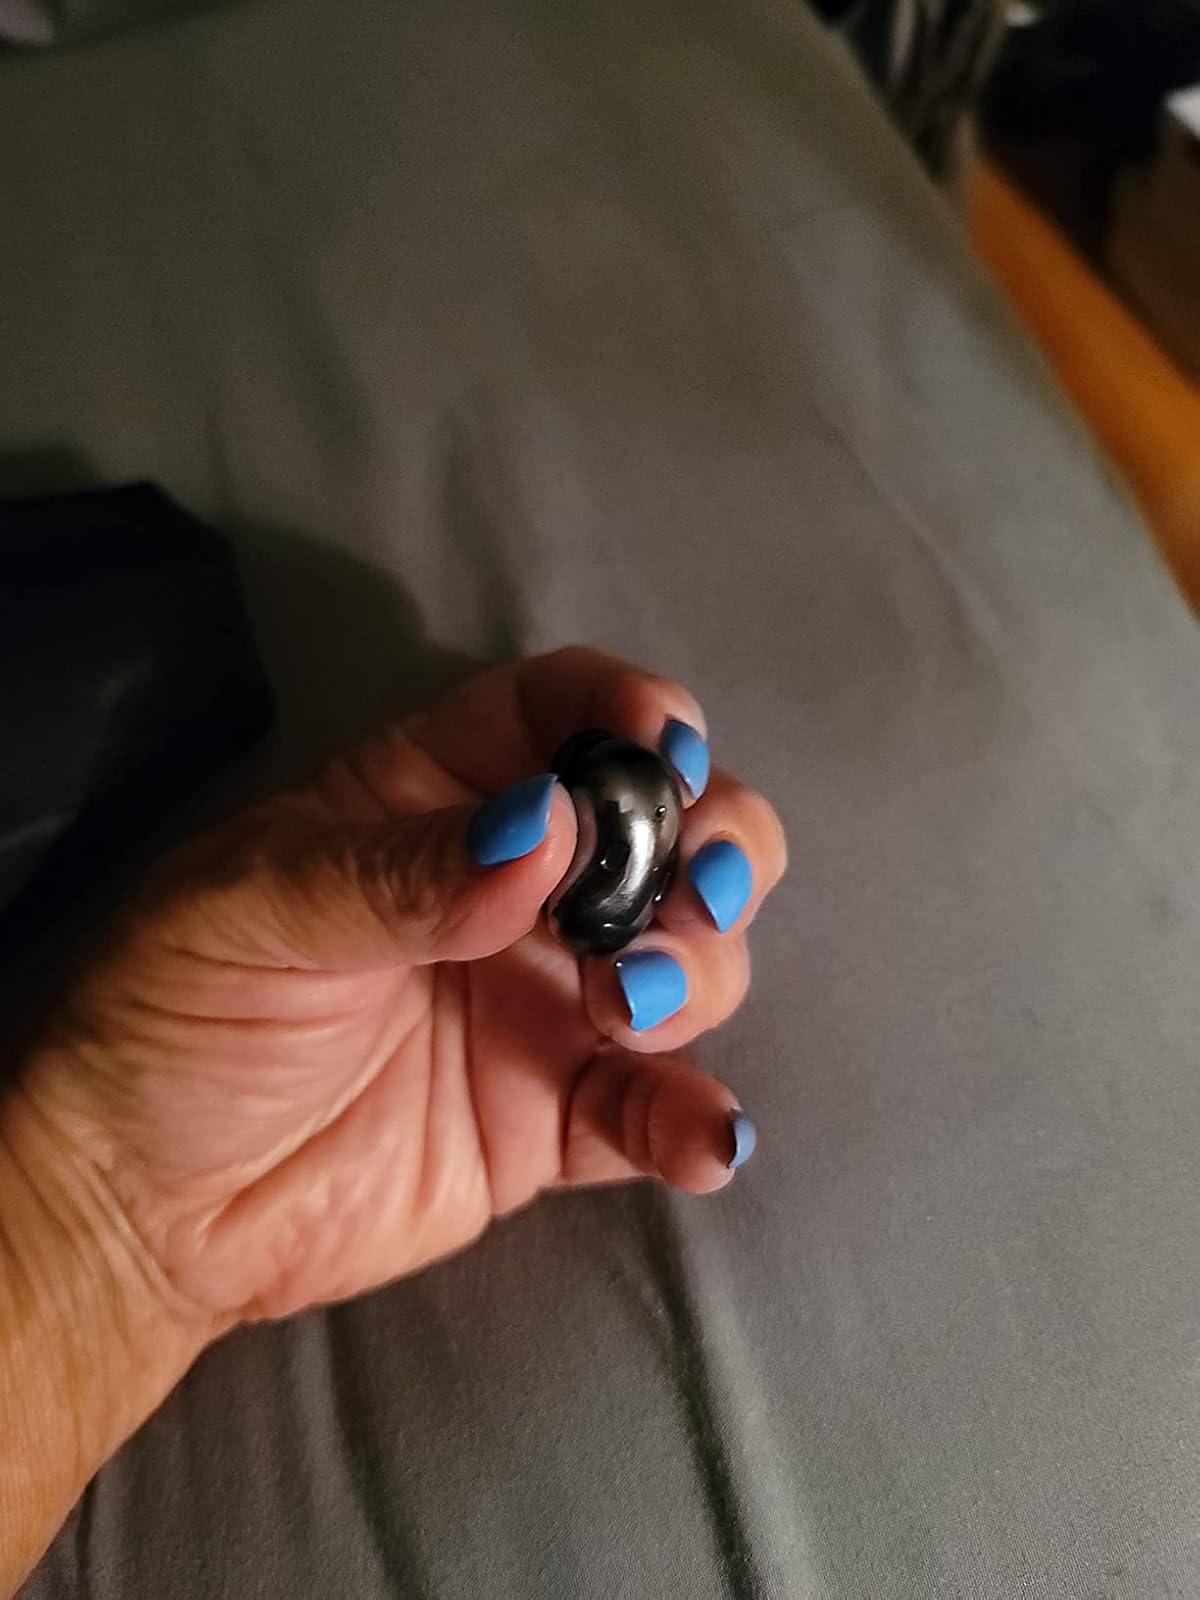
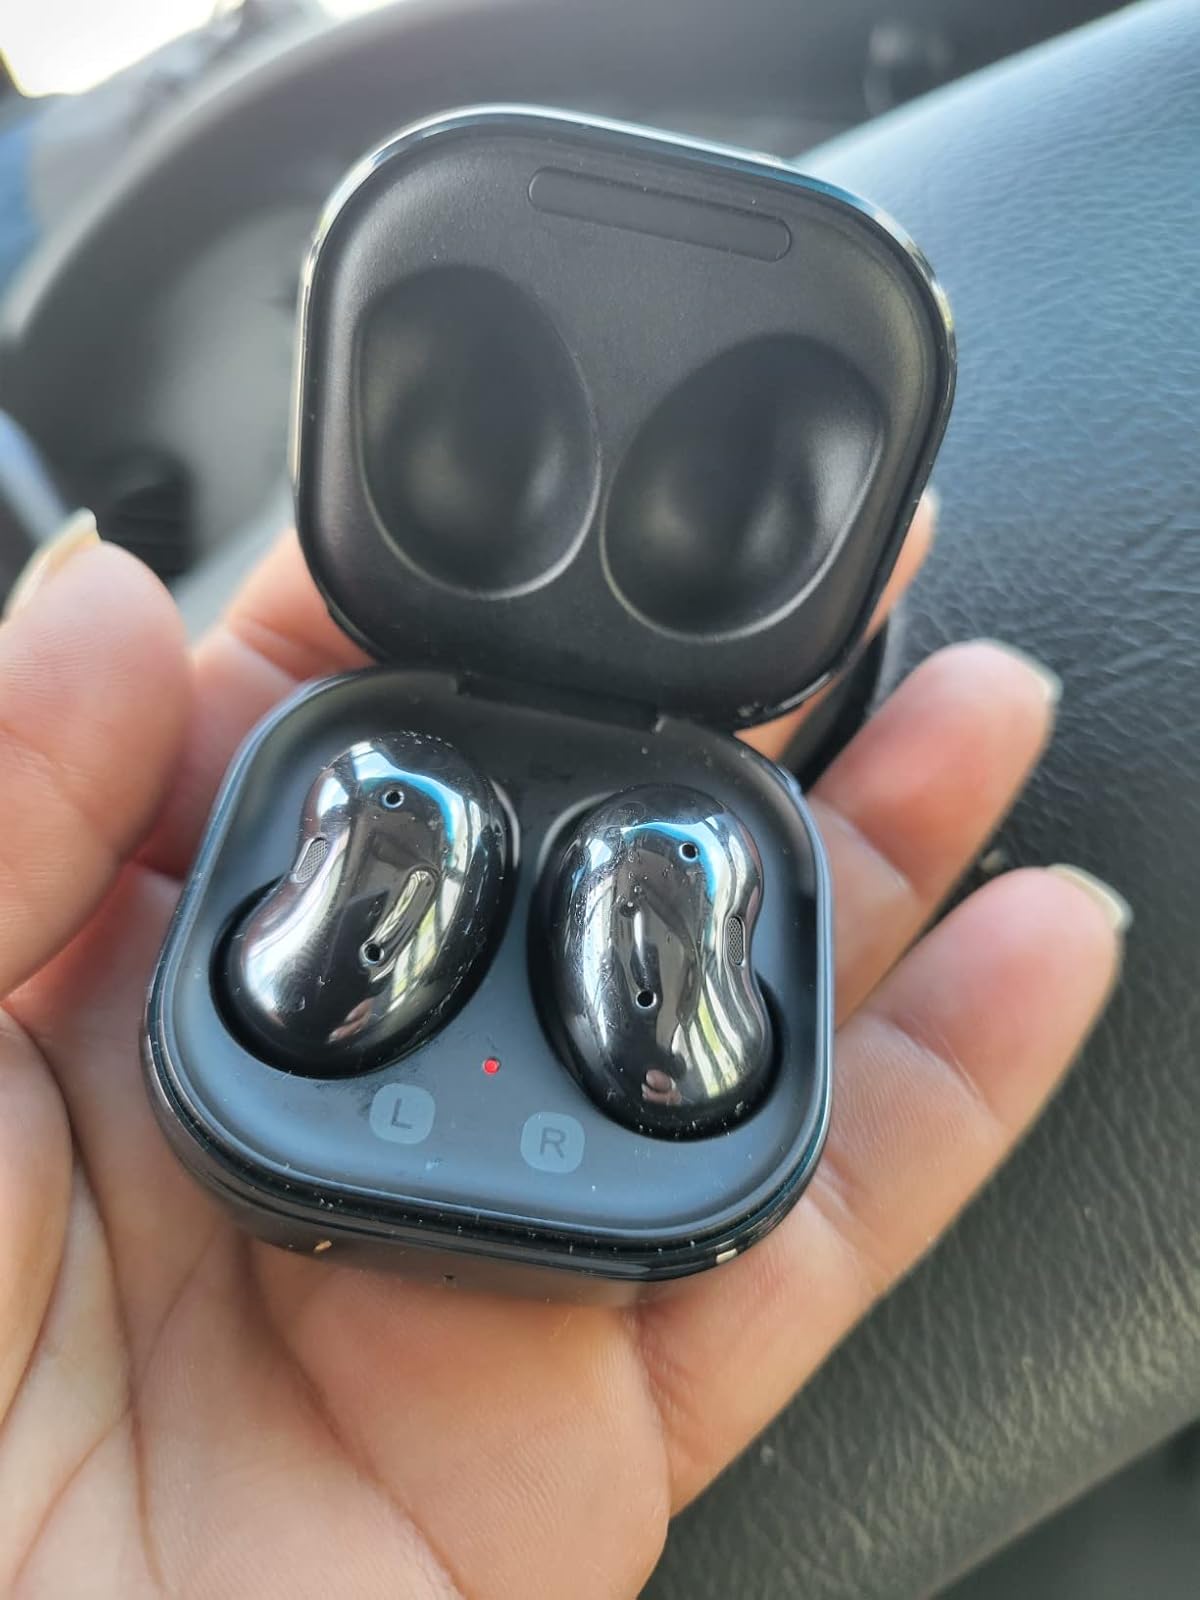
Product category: earbuds
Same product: yes